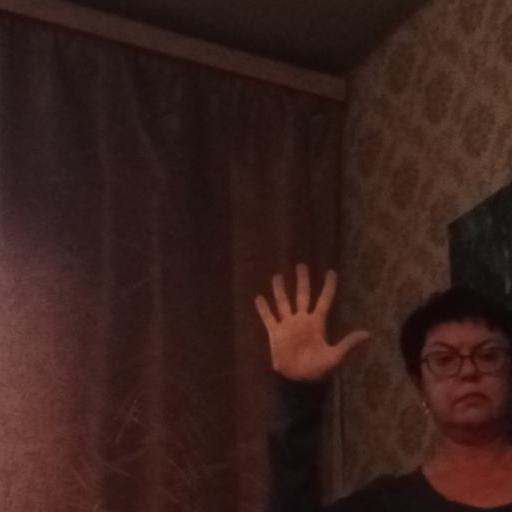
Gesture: palm